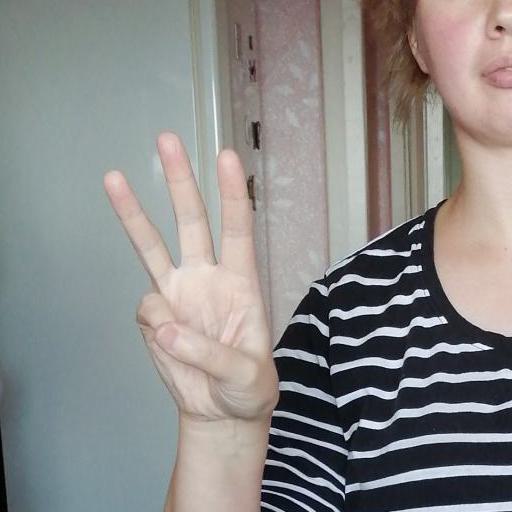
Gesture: three